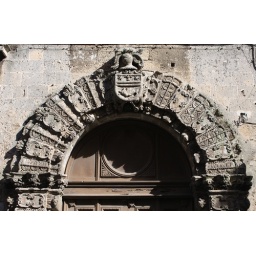
Intricately carved arch over the door of a building in Brindisi. The building was for sale